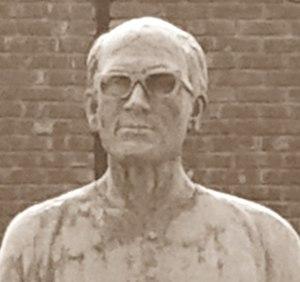
Muhammad Mansur Ali, né le 16 janvier 1917 et décédé le 3 novembre 1975, était un homme politique bangladais qui était un proche confident du Sheikh Mujibur Rahman, le dirigeant fondateur du Bangladesh. Dirigeant principal de la Ligue Awami, Mansur a également été Premier ministre du Bangladesh en 1975.